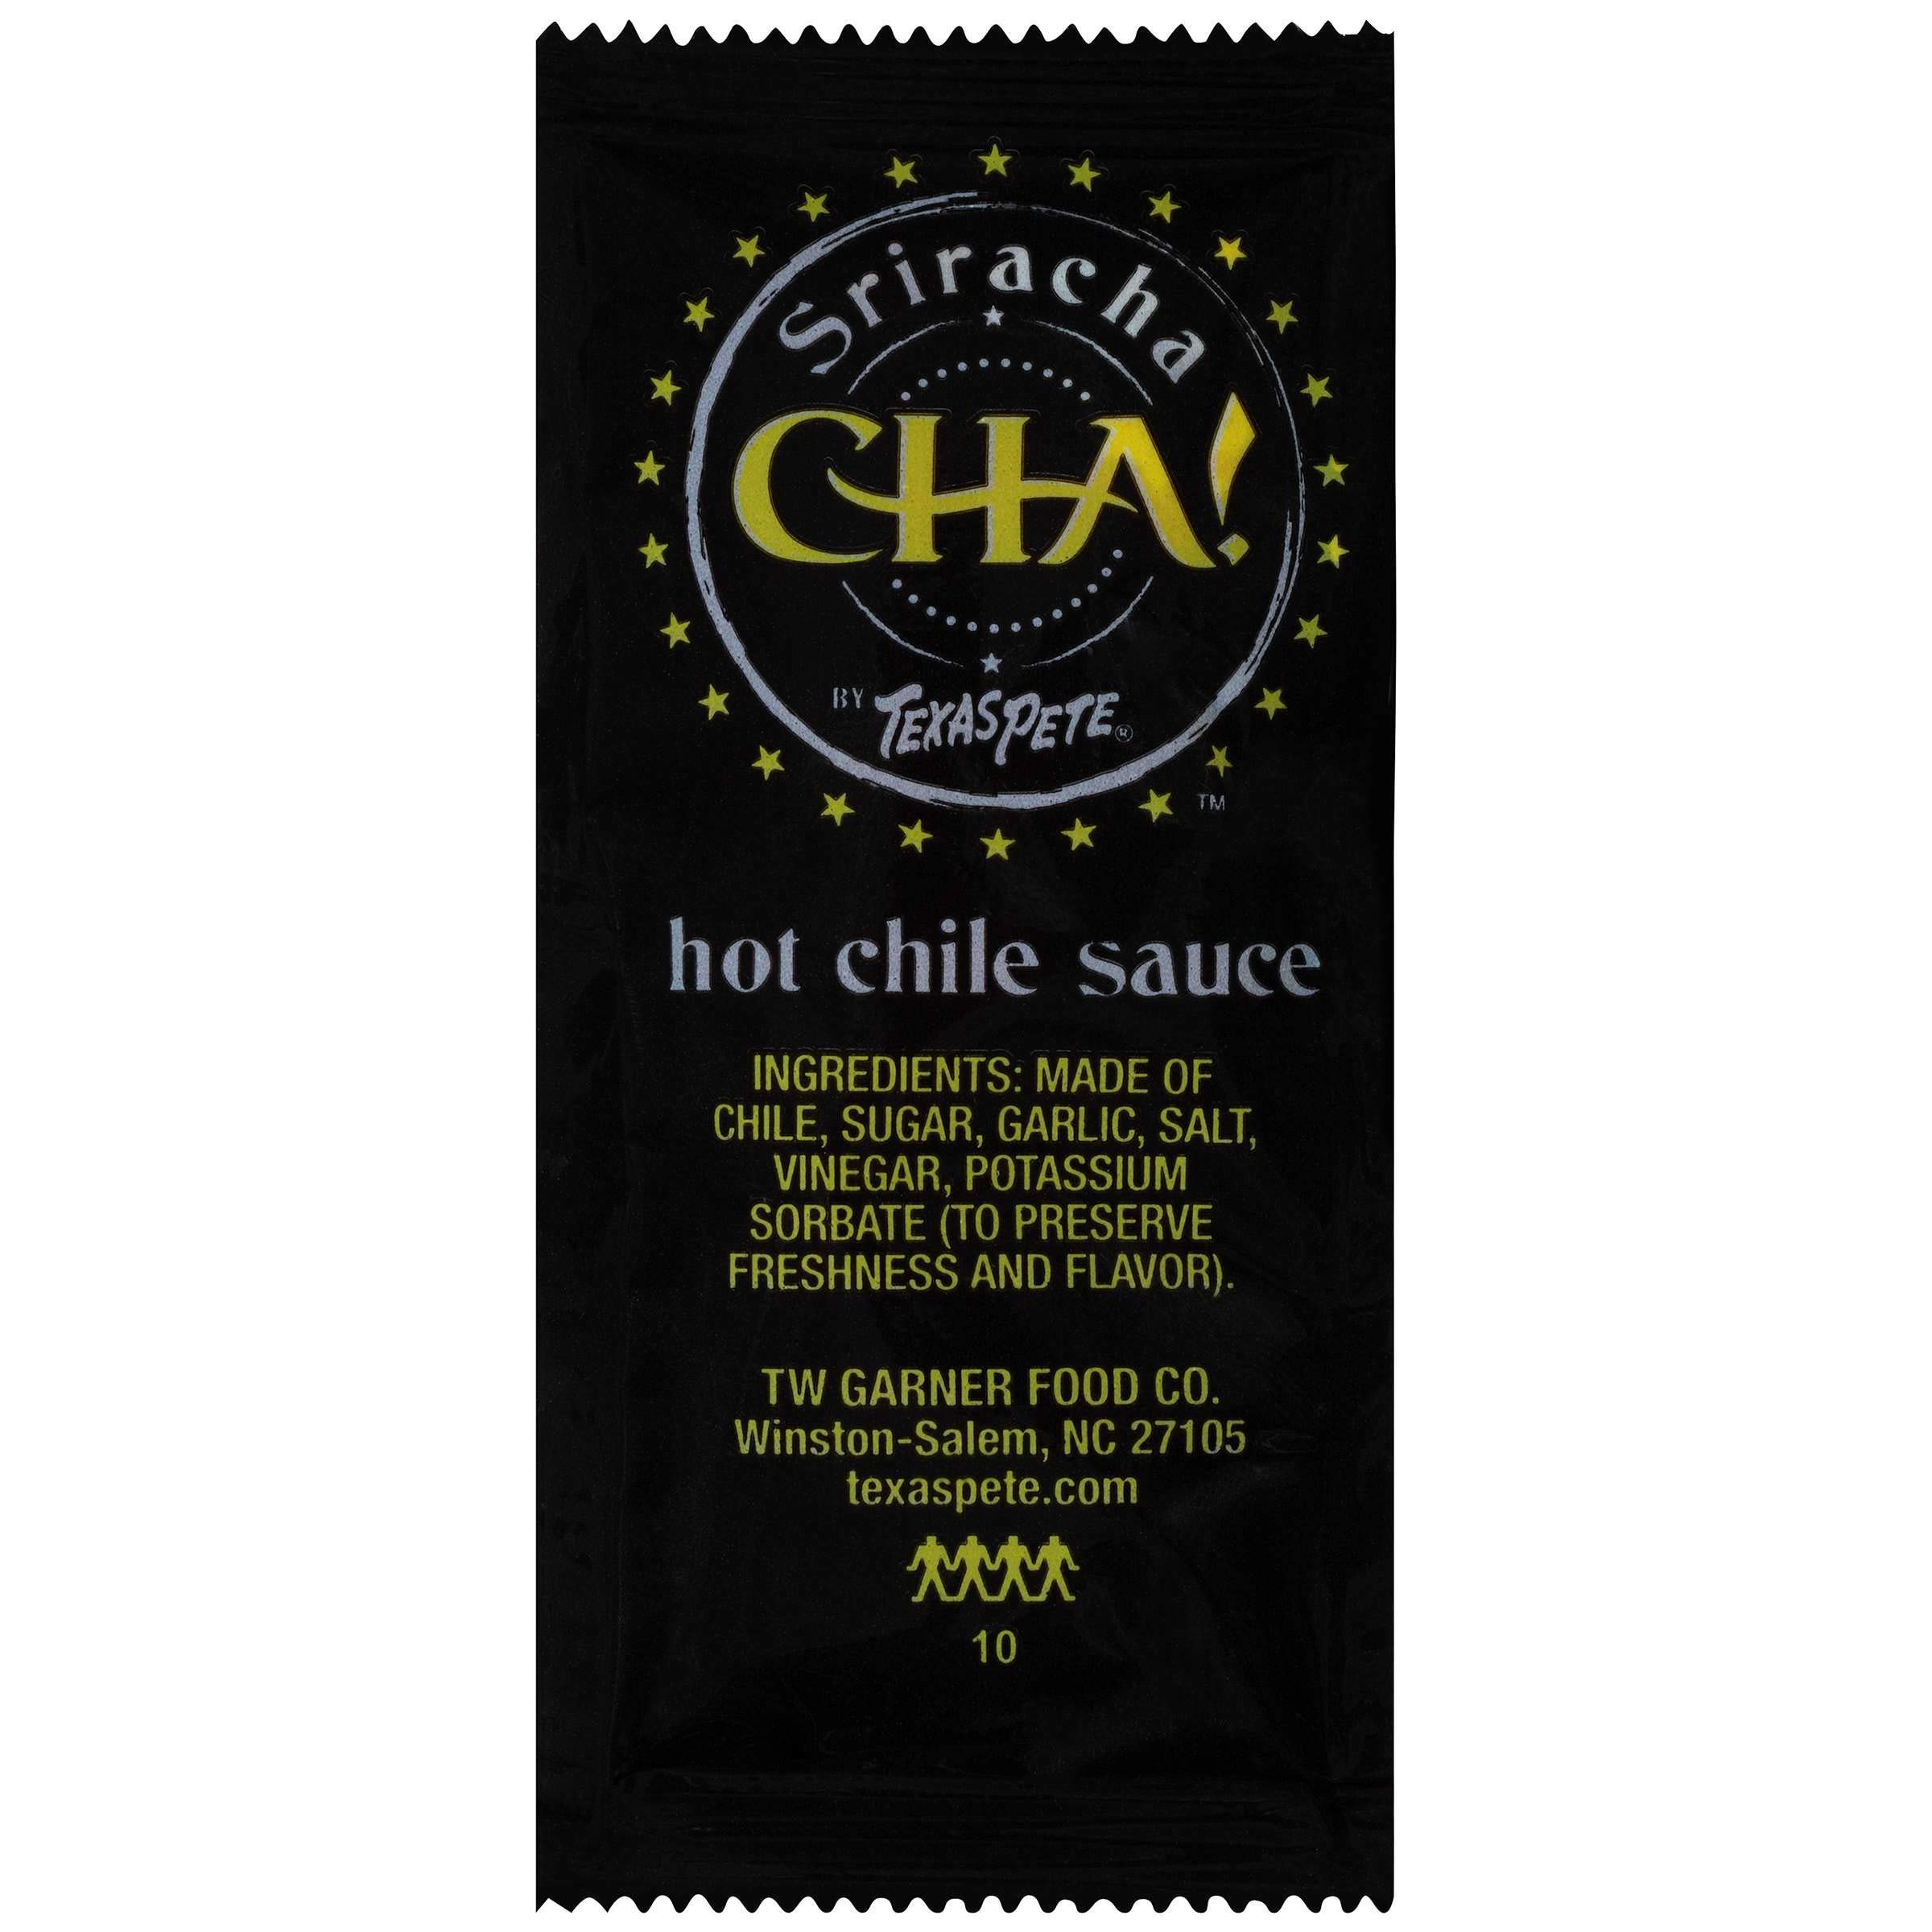
Item Name: Texas Pete 7 Gram Cha Sriracha Hot Chile Sauce, 200 Packets
Value: 1.0
Unit: Count

Price: 39.47